Zambry Abdul Kadir

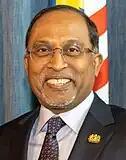
Zambry in 2023

Zambry bin Abdul Kadir (Jawi: ; born 22 March 1962) is a Malaysian politician who has served as a senator and the Minister of Higher Education in the Unity Government administration under Prime Minister Anwar Ibrahim since December 2022.